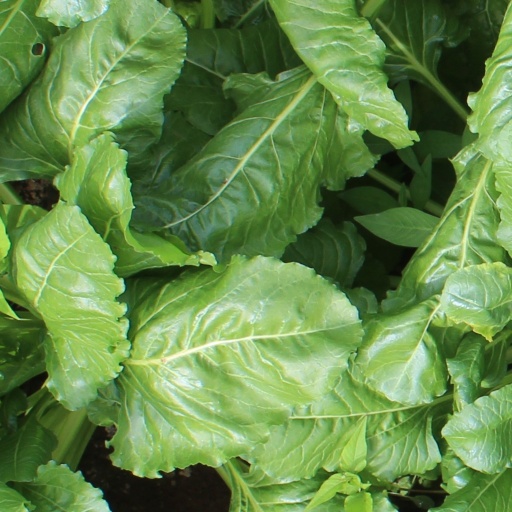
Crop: sugar beet